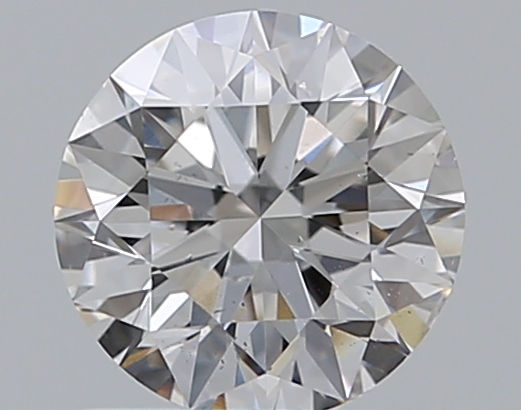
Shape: round
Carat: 0.7
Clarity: VS2
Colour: F
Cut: EX
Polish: EX
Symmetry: EX
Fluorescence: N
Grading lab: GIA
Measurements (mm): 5.69 x 5.73 x 3.55